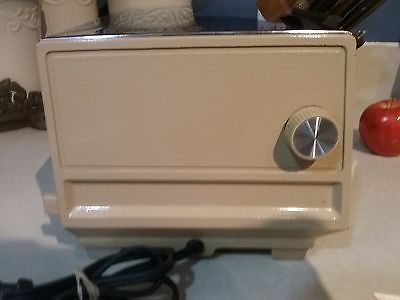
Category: toaster